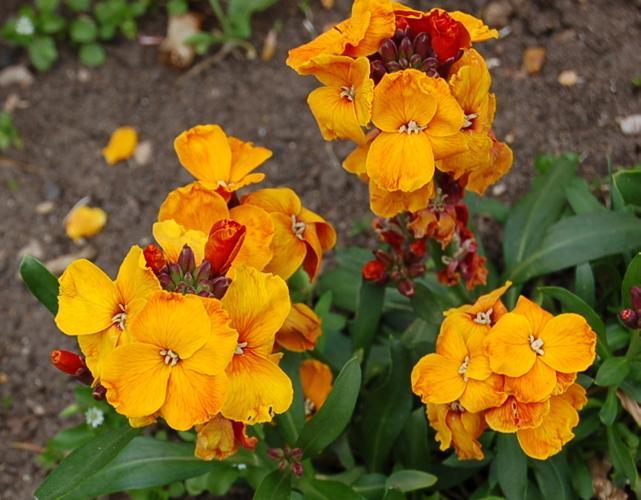
Label: wallflower